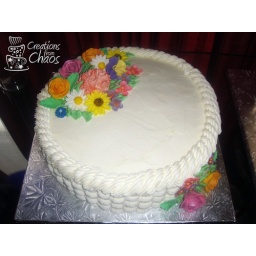
Easter cake in white